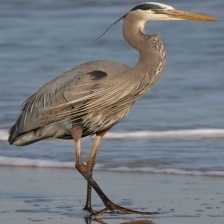
Species: BLUE HERON
Scientific name: ARDEA HERODIAS
ImageNet parent category: little_blue_heron